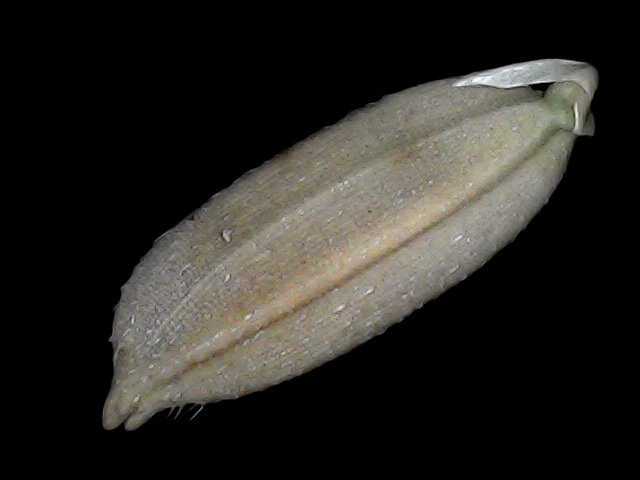
Rice variety: Br22